History of South Africa (1994–present)

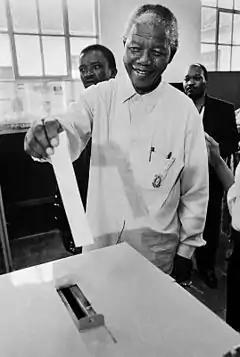
Nelson Mandela casts his vote in the 1994 election

Following the election of 27 April 1994, Nelson Mandela was sworn in as President of South Africa. The Government of National Unity was established; its cabinet made up of twelve African National Congress representatives, six from the National Party, and three from the Inkatha Freedom Party. Thabo Mbeki and F.W. de Klerk were made deputy presidents. Economically, the government embarked on the Reconstruction and Development Programme (RDP) to address the socio-economic consequences of apartheid, including alleviating poverty and addressing the massive shortfalls in social services across the country - something that the government acknowledged would rely upon a stronger macroeconomic environment.